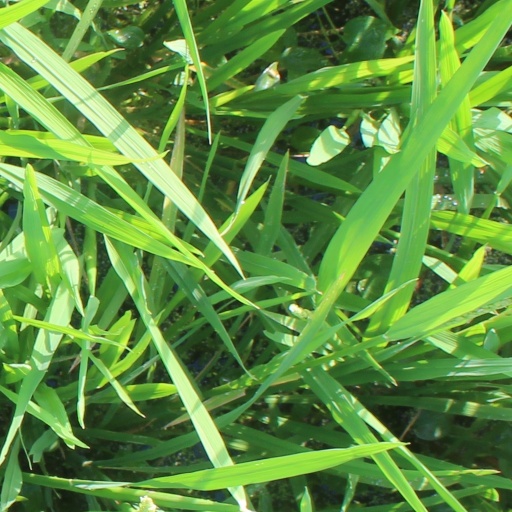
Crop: rice